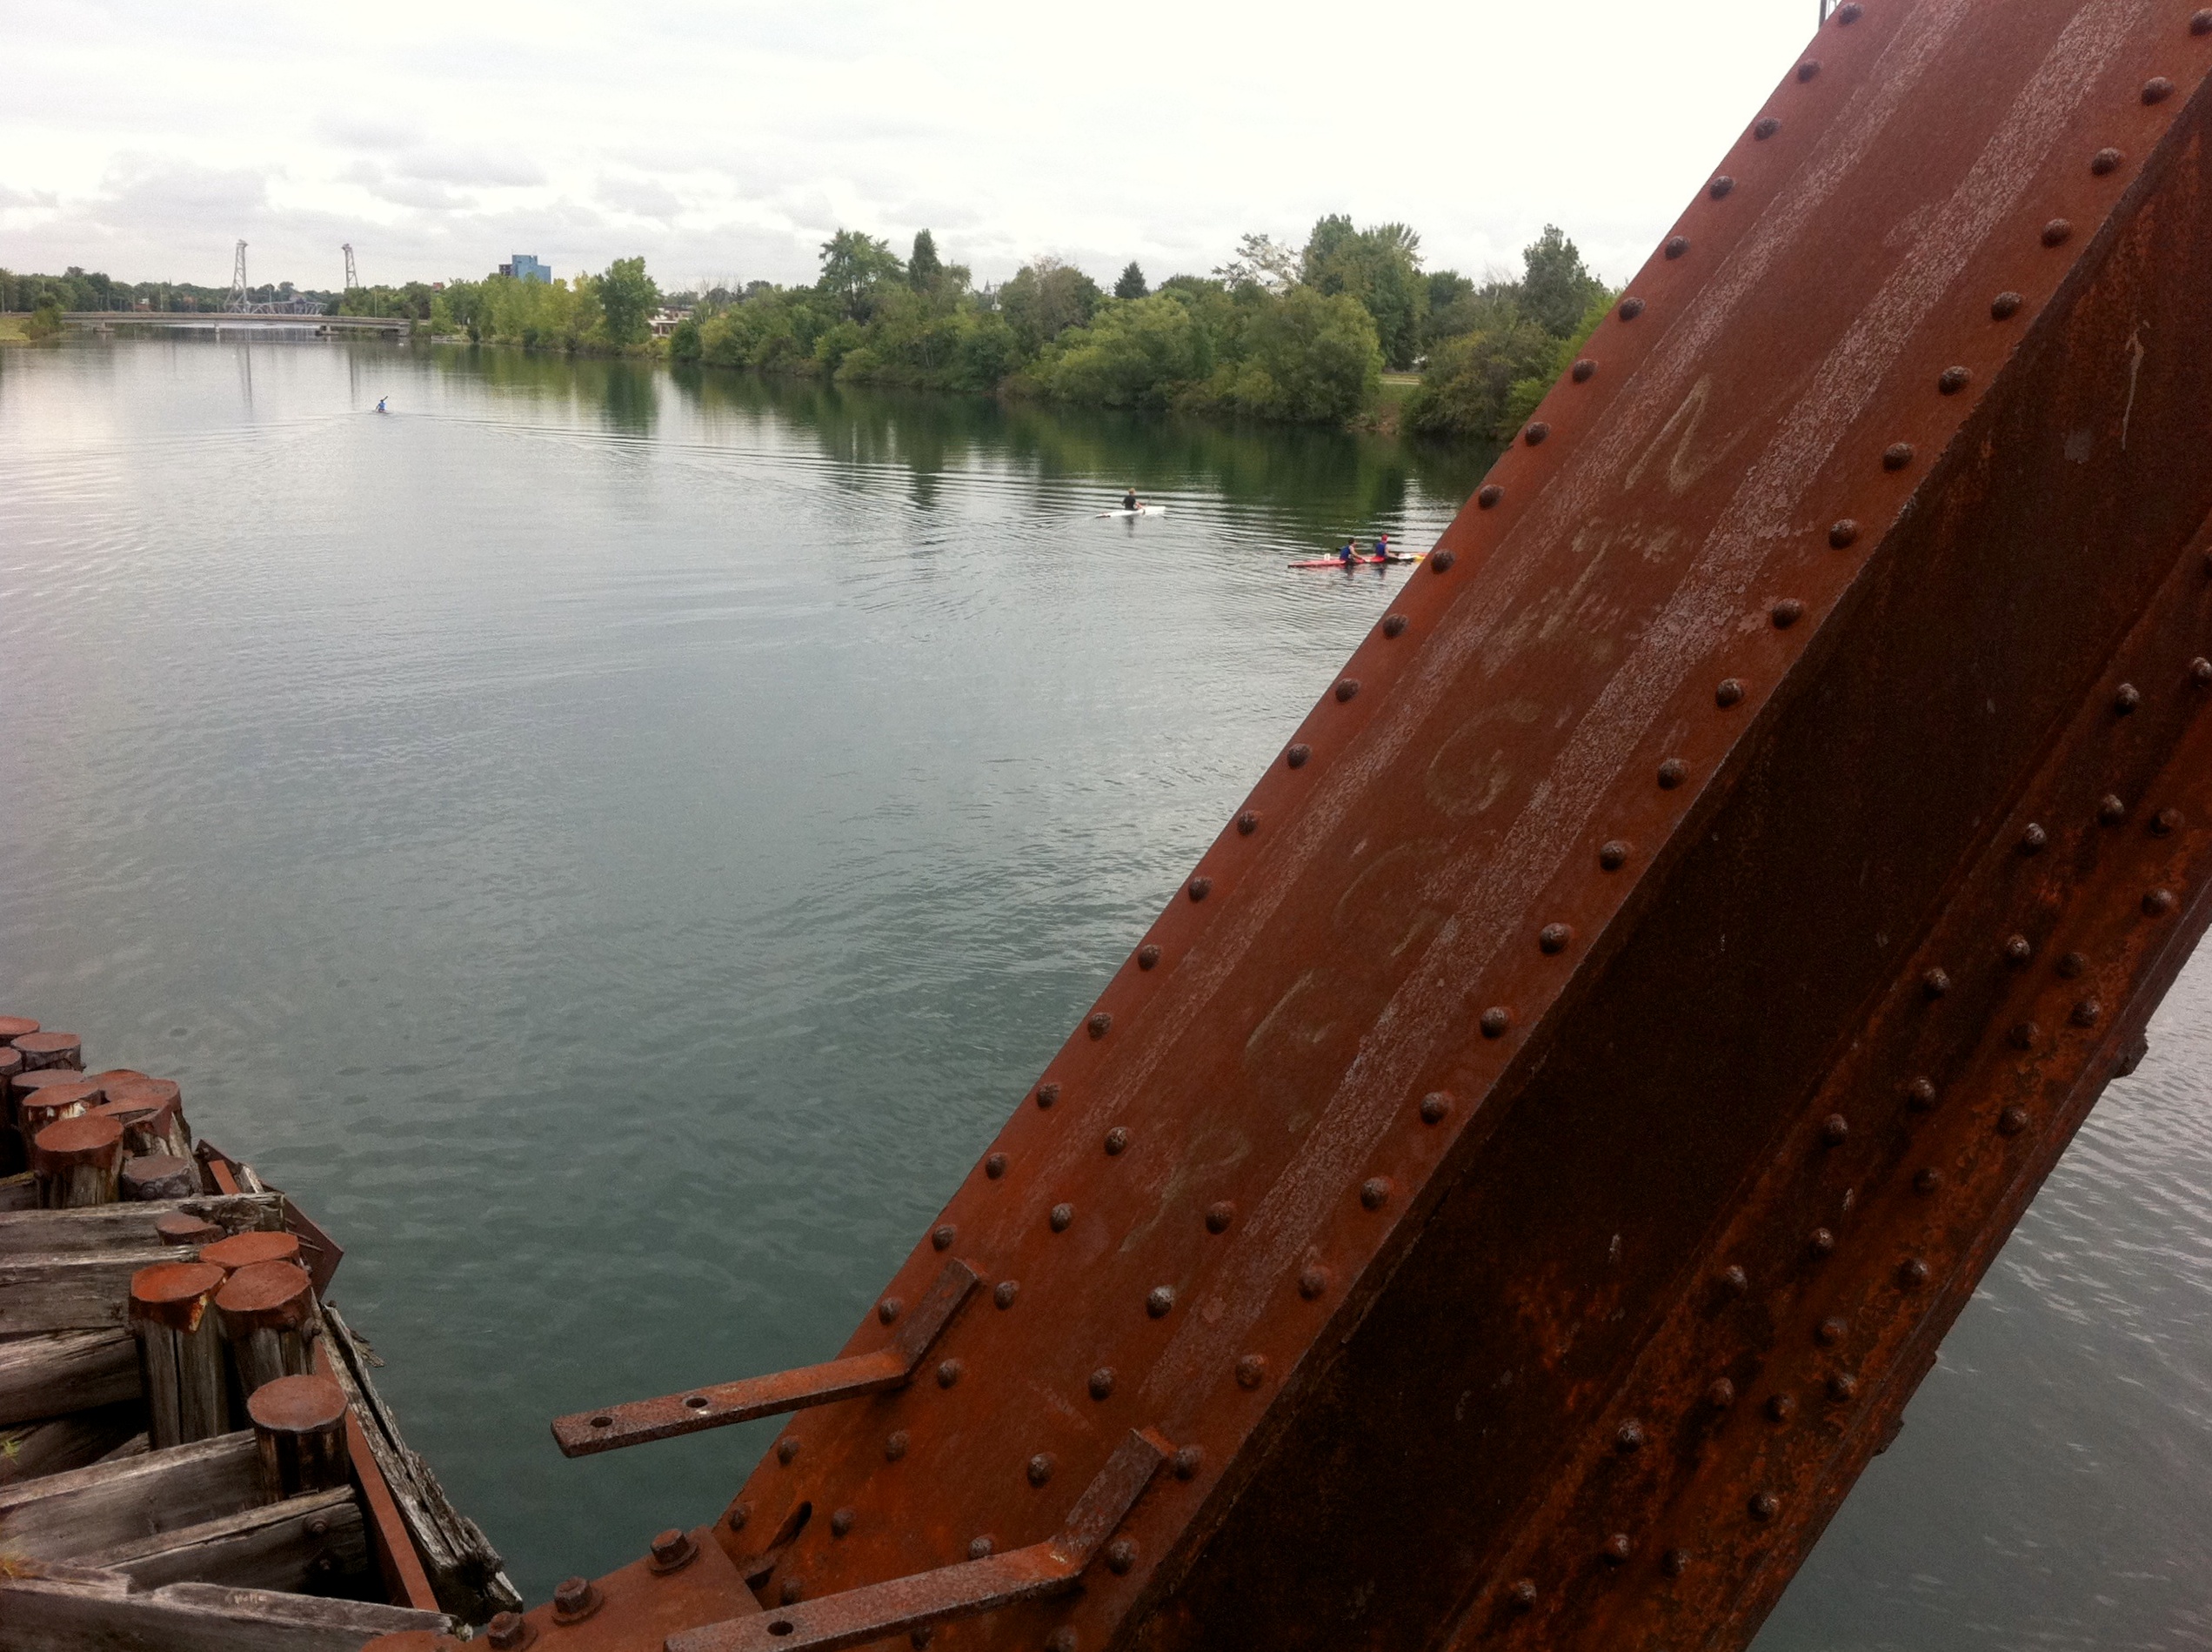
boat, vehicle, waterway, boating, watercraft, odyssey, watercraft rowing